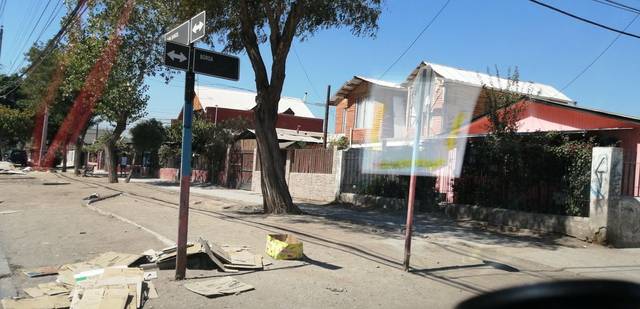
Region: Chile
Coordinates: -33.431, -70.757